My Little Pony: Friendship Is Magic

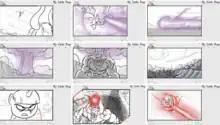
Nine panels from a storyboard of "Twilight's Kingdom" depicting an action sequence between Twilight and Tirek

According to Timothy Packford of DHX Media, storyboarding action scenes was difficult because the stories' important points might be lost; storyboarding and intent needed to be clear. Episodes with large amounts of dialogue could "sort of slog and grind because there's so much talking". A crucial point was to keep the shots interesting, with a good flow of one into another, and action sequences tended to have more cuts than dialogue. The storyboard artists and animators also added unscripted background characters to populate the world. According to McCarthy, many fandom acknowledgements, pop-culture references or other Easter eggs were added by the studio. Filipino animation studio Top Draw also worked on the animations.